Gnomon (novel)

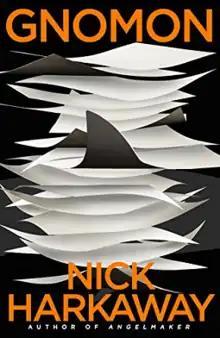
UK edition cover

Gnomon is a 2017 science fiction novel by British author Nick Harkaway. The book deals with a state that exerts ubiquitous surveillance on its population. A detective investigates a murder through unconventional methods that leads to questions about her society's very nature.